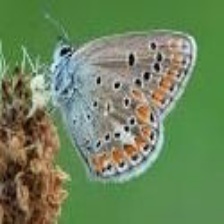
Species: BROWN ARGUS
Butterfly family (ImageNet category): lycaenid_butterfly